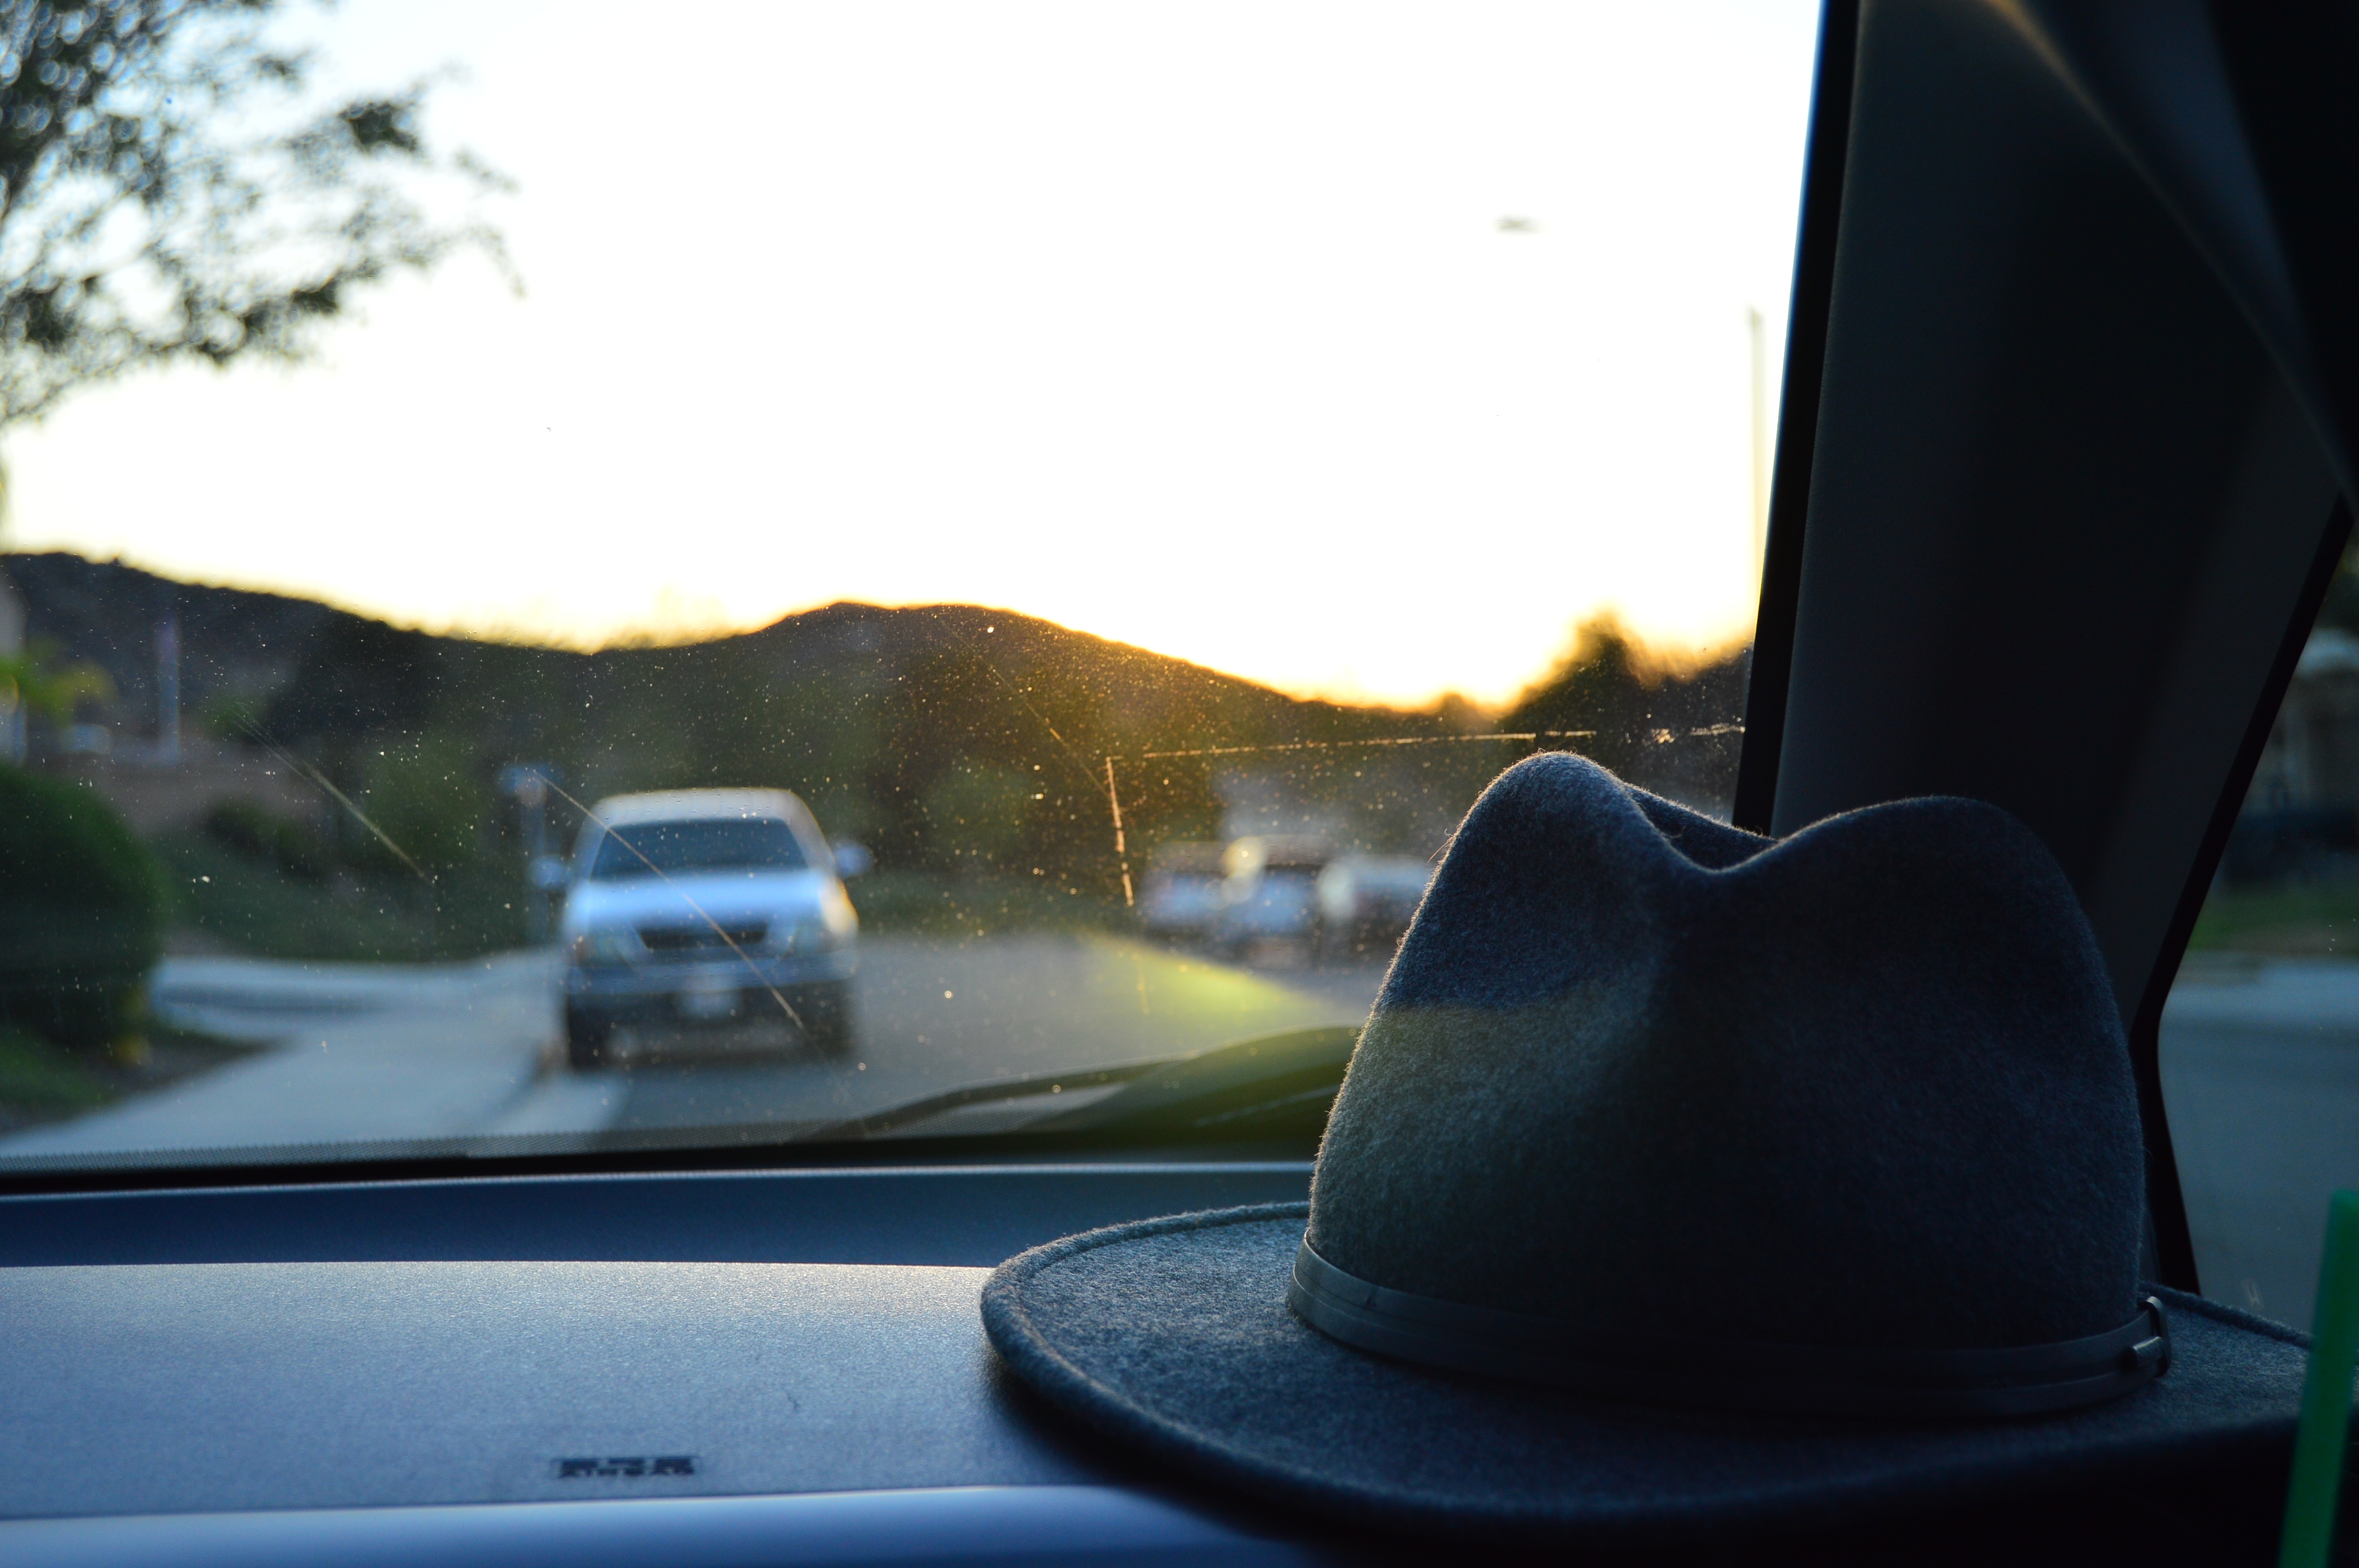
light, car, morning, window, glass, driving, reflection, vehicle, color, windshield, blue, black, lighting, screenshot, automobile make, single lens reflex camera